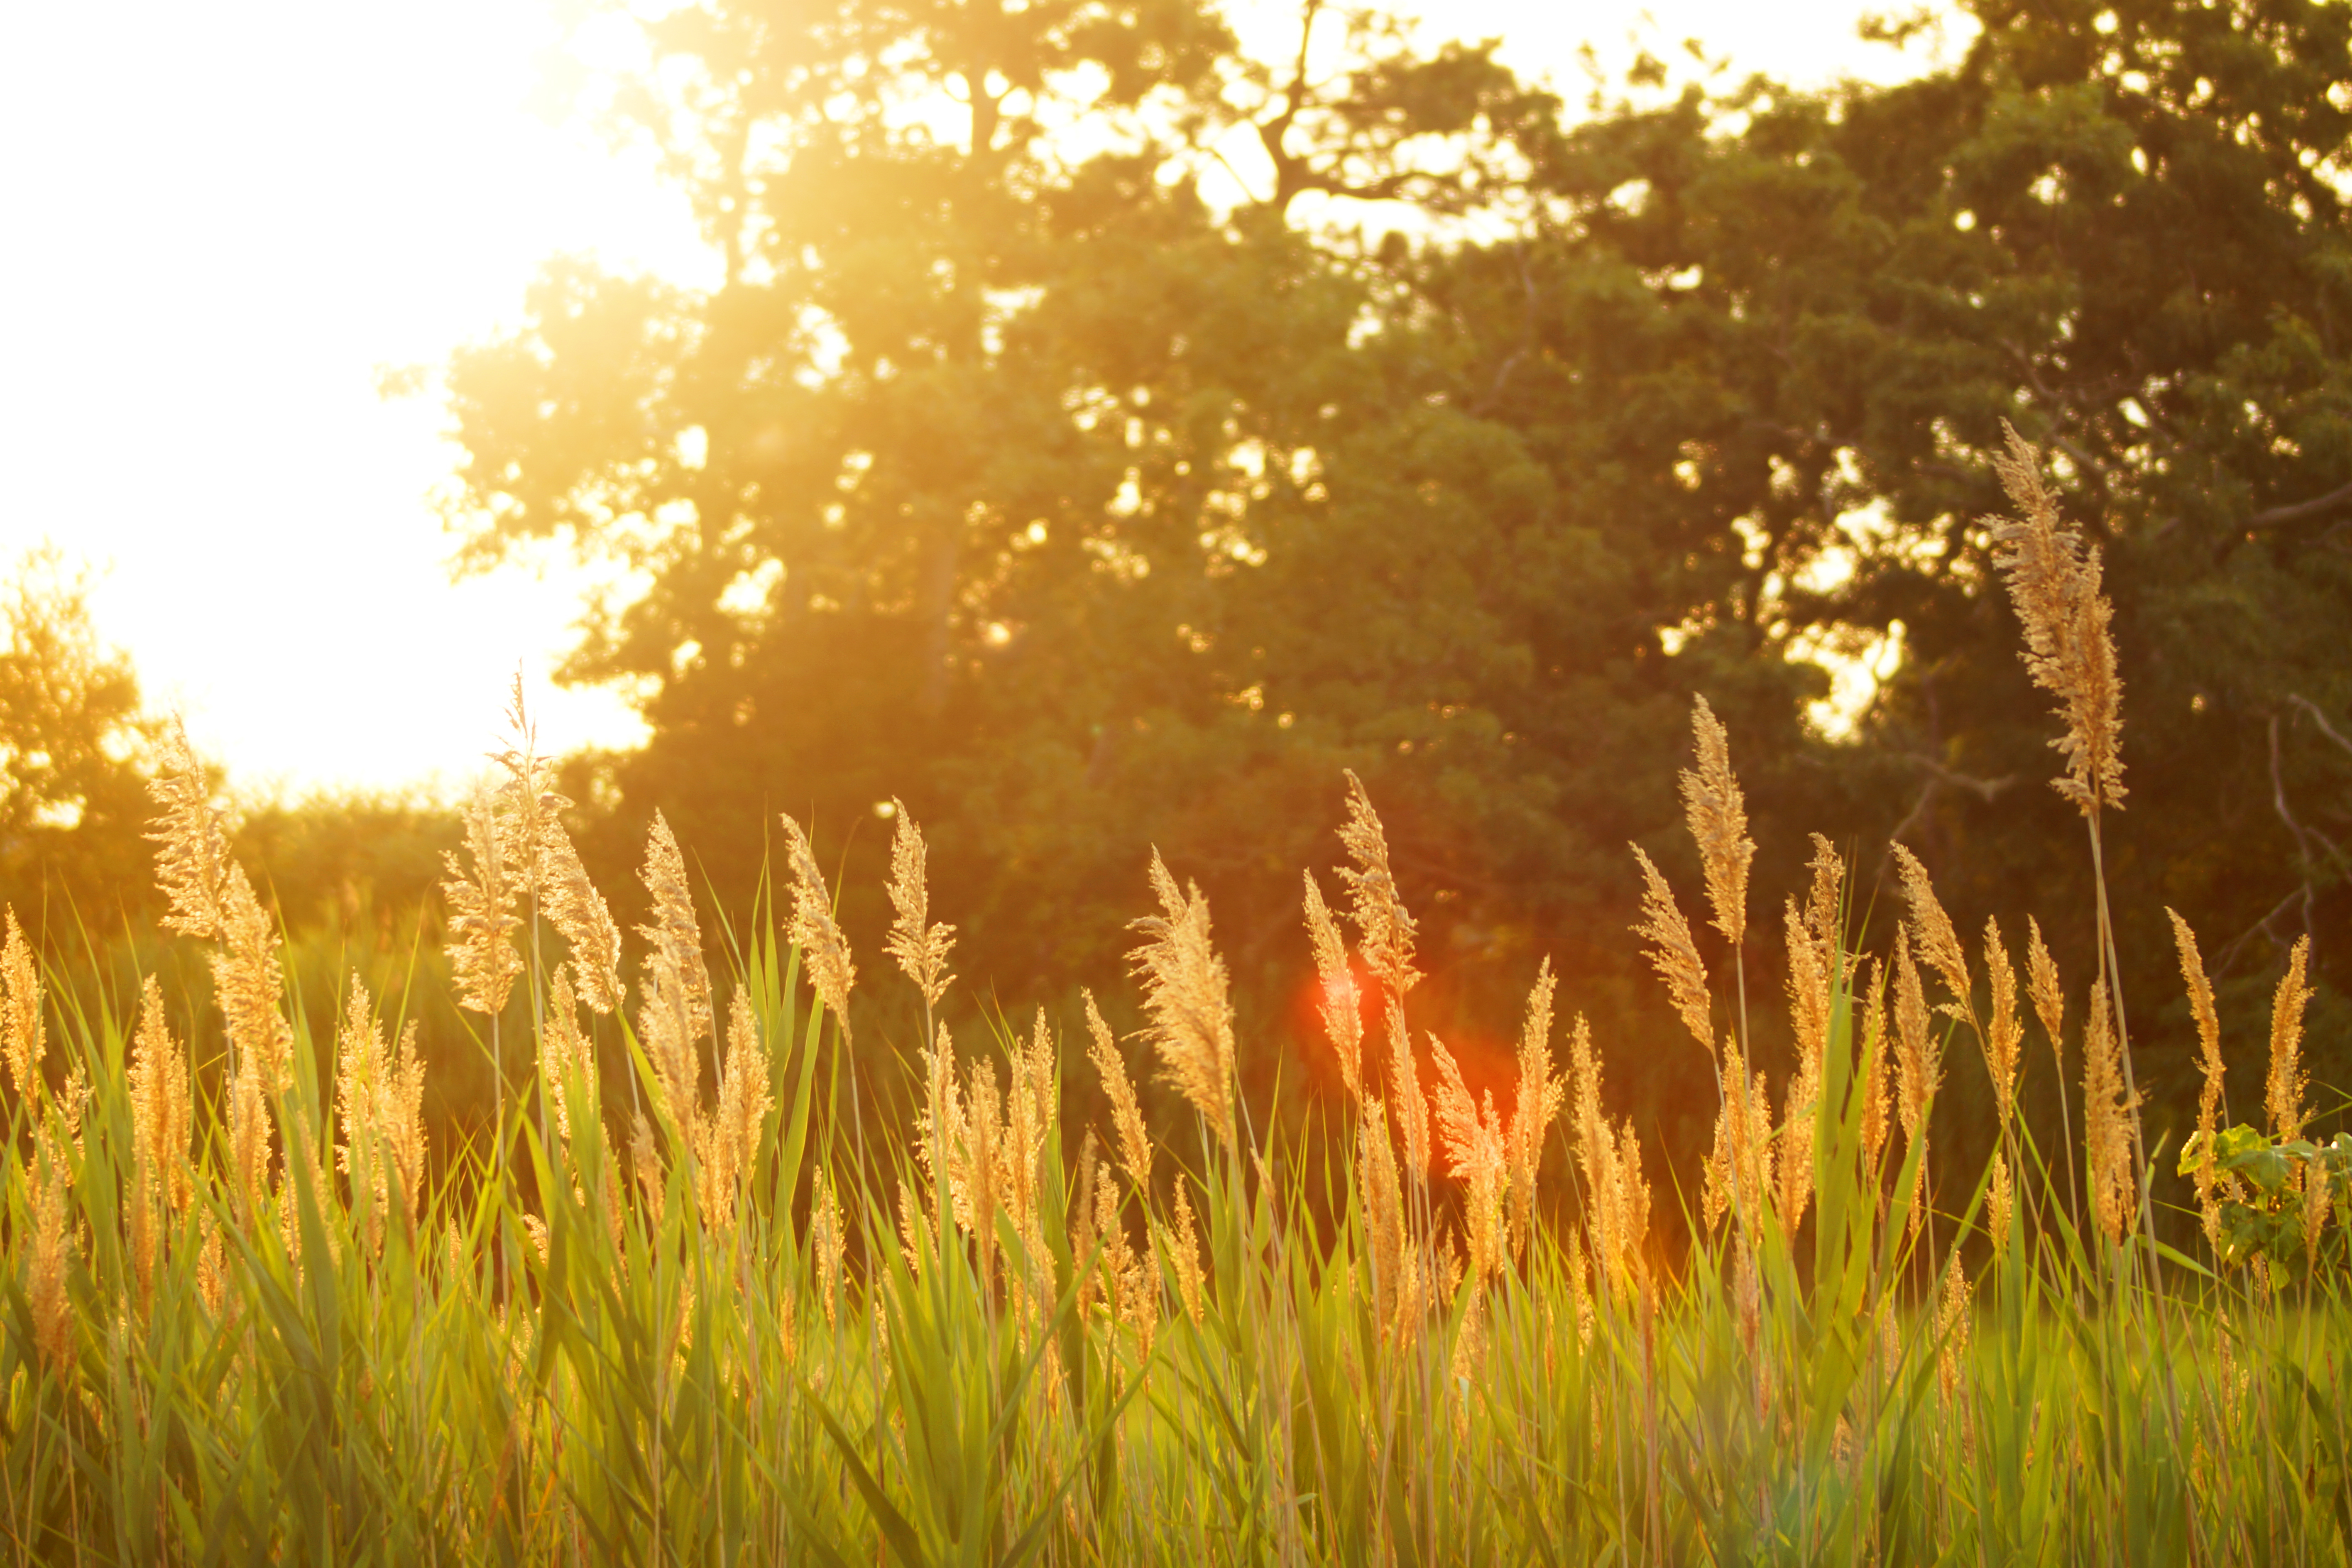
tree, nature, grass, plant, sunrise, sunset, field, meadow, prairie, sunlight, morning, leaf, flower, autumn, season, savanna, plants, grassland, atmospheric phenomenon, grass family